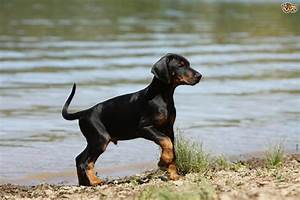
Label: cane